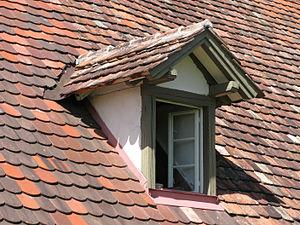
Lucarne jacobine avec auvent, dite «